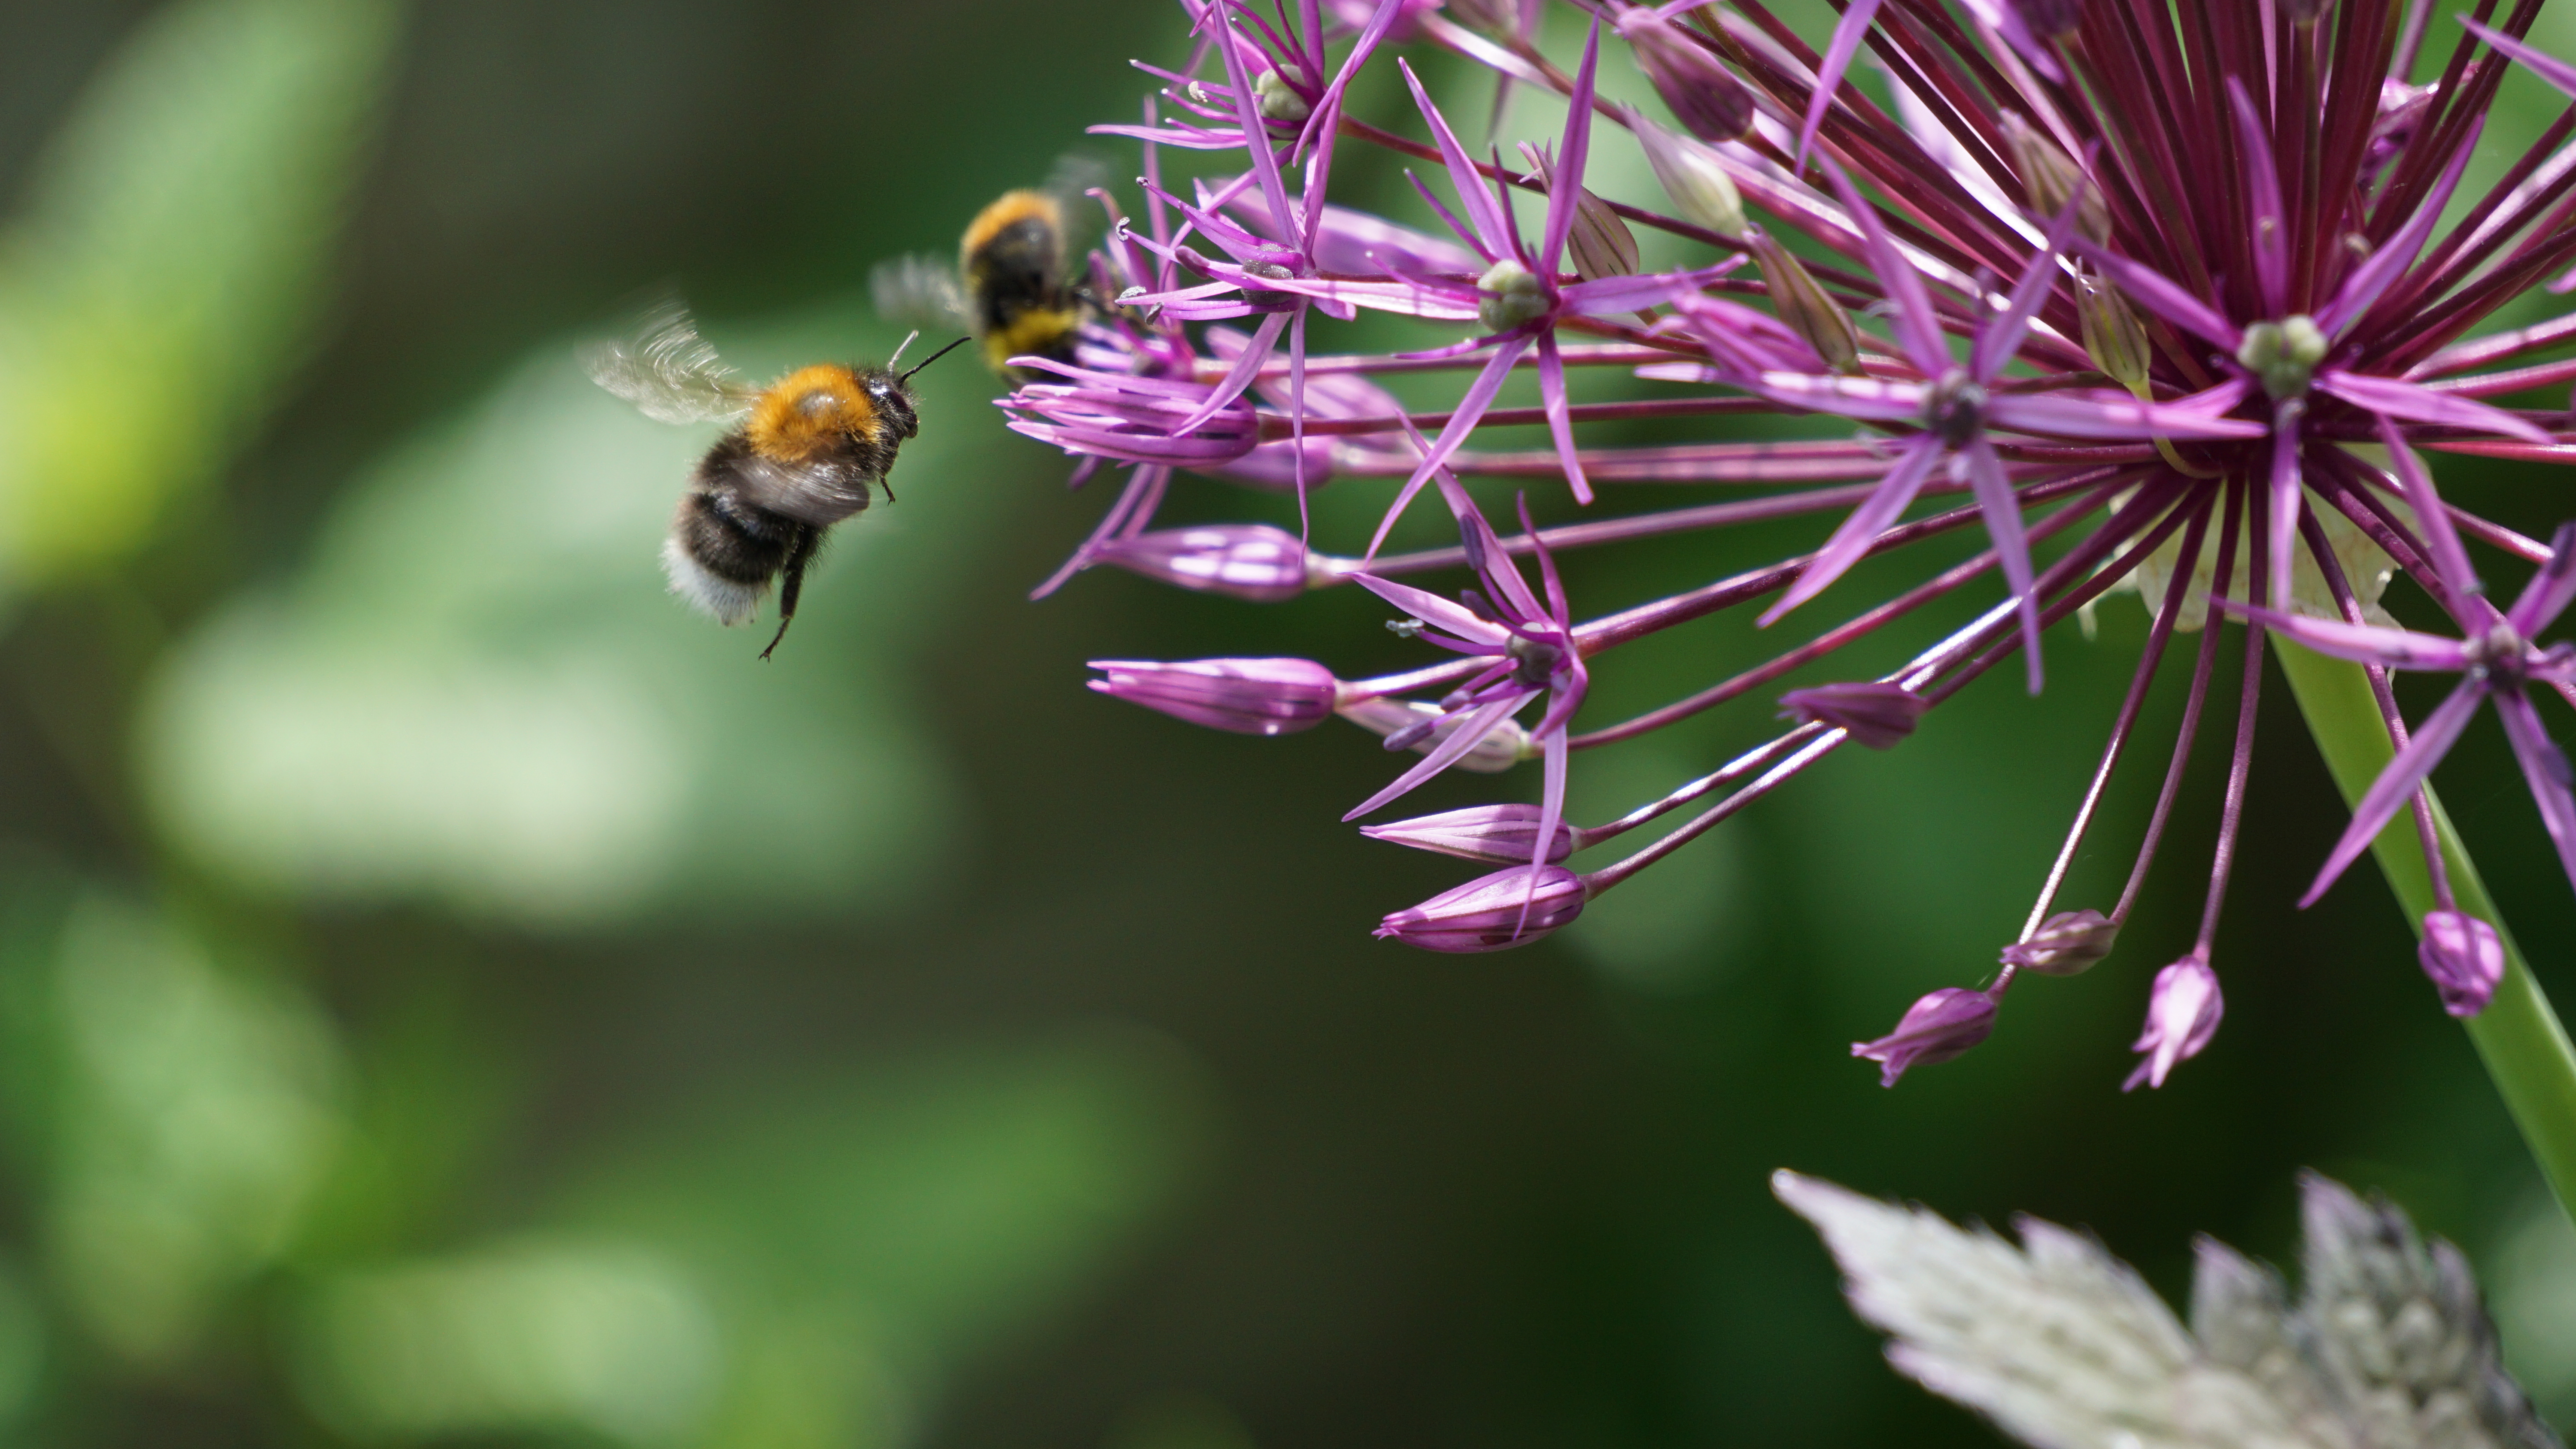
bumblebee, summer, blossom, purple, flower, flowering plant, honeybee, insect, plant, bee, membrane winged insect, tachinidae, burdock, pollinator, invertebrate, nectar, pollen, pest, hoverfly, Megachilidae, organism, spotted knapweed, greater burdock, ironweed, macro photography, hornet, arthropod, wildflower, thistle, silybum, fly